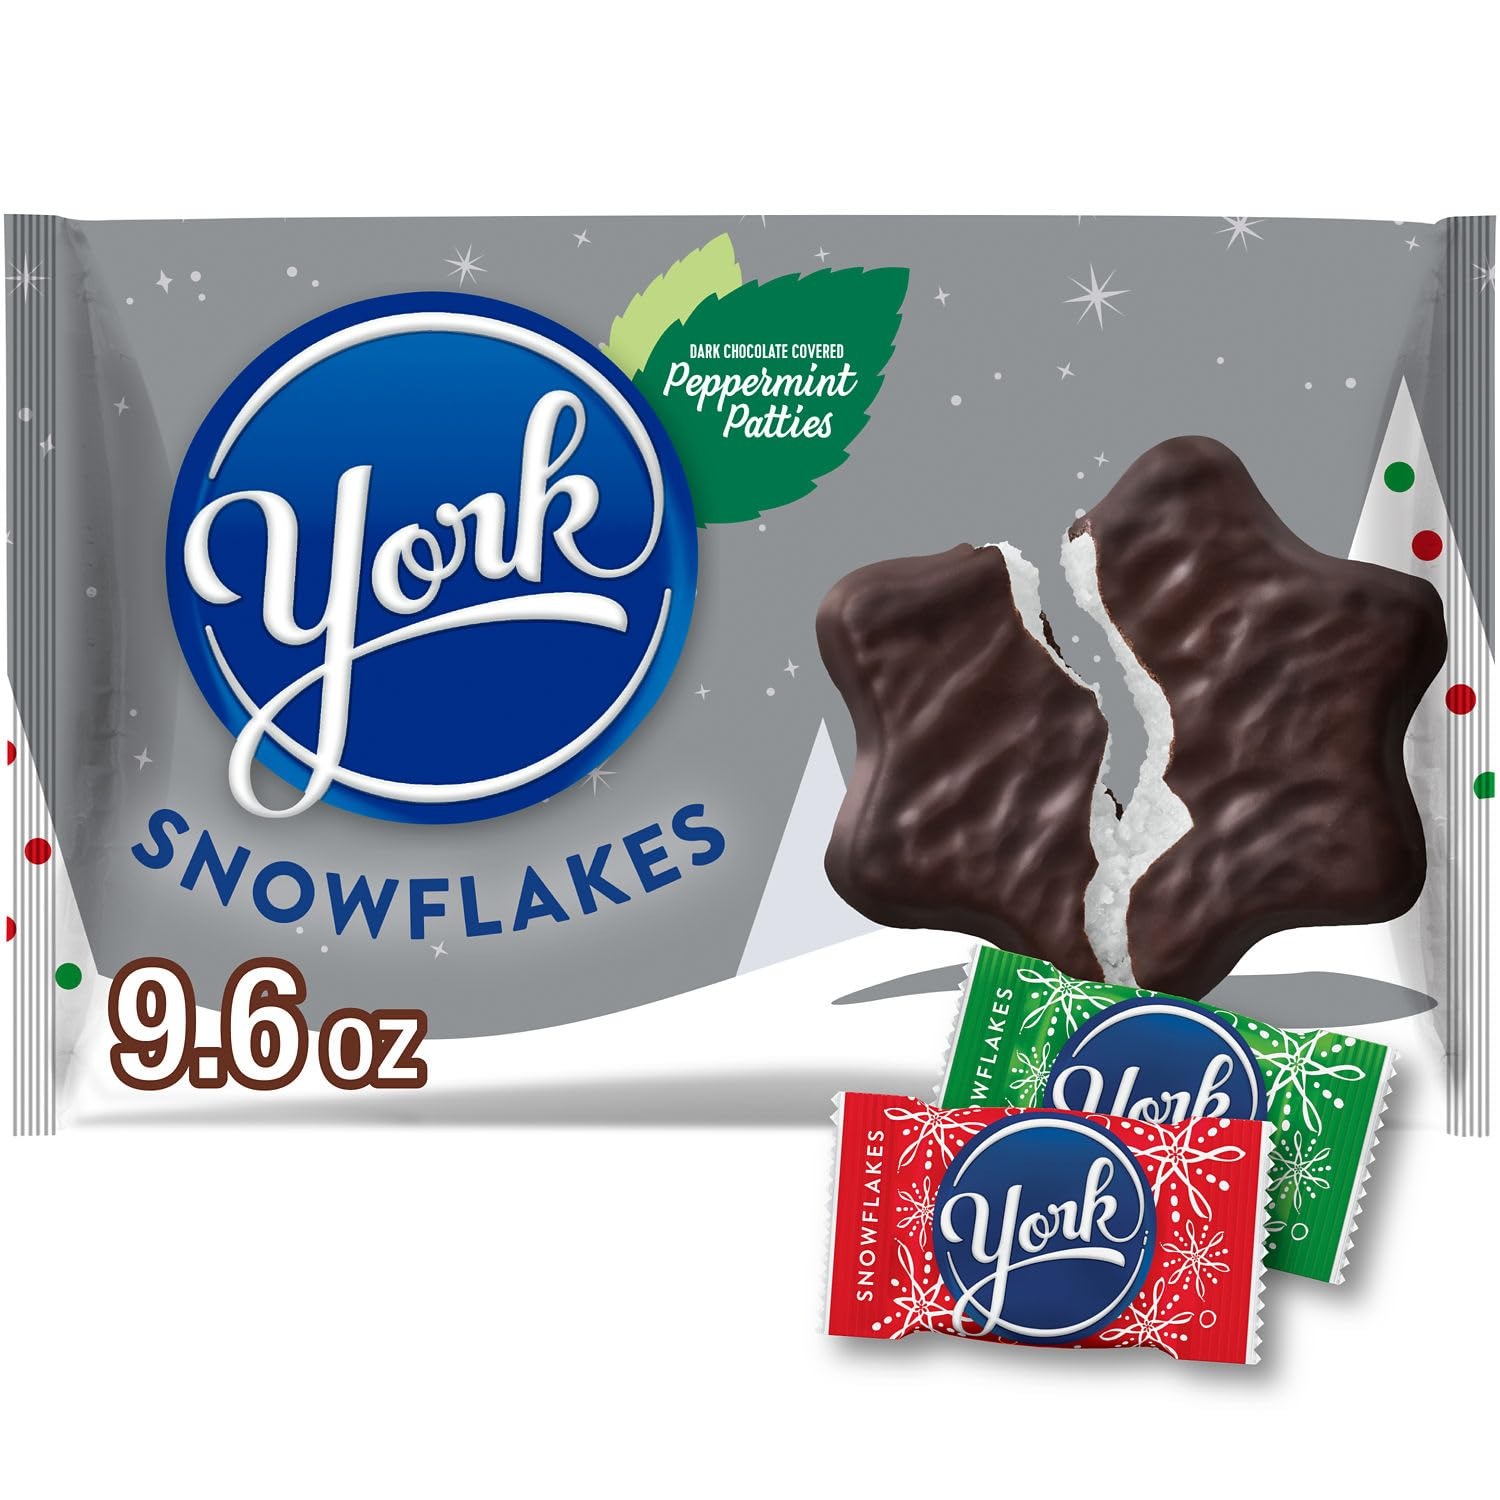
Item Name: YORK Dark Chocolate Peppermint Patties Snowflakes, Christmas Stocking Stuffer Candy Bag, 9.6 oz
Bullet Point 1: Contains one (1) 9.6-ounce bag of YORK Dark Chocolate Peppermint Patties Snowflakes Candy
Bullet Point 2: Pack dark chocolate covered mints shaped like snowflakes inside lunch boxes and purses for a midday treat
Bullet Point 3: Kosher, gluten free dark chocolate covered YORK peppermint patties candies individually wrapped in festive red and green Christmas packaging
Bullet Point 4: Celebrate New Year's, winter birthdays and date nights with YORK peppermint candies
Bullet Point 5: Stock Christmas candy jars, pantry cabinets and holiday dessert tables with YORK snowflake shaped mints to keep you and your guests in the festive spirit
Value: 9.6
Unit: Ounce

Price: 6.335